Battle of the Ch'ongch'on River

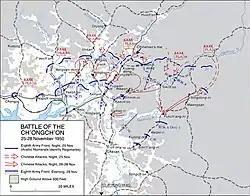
A map showing a front line with the UN labeled in blue and the Chinese in red. Multiple red arrows crossed over the front line on the map's right side

Acting on MacArthur's instructions, General Walton Walker of the Eighth Army started the Home-by-Christmas Offensive at 10:00 on November 24, 1950. With a reconstituted ROK II Corps placed on the Eighth Army's right flank, the advance was led by US I Corps to the west, US IX Corps in the center and ROK II Corps to the east. The three UN Corps advanced cautiously in a continuous front line in order to prevent more ambushes similar to the PVA First Phase Campaign, but the lack of manpower stretched the UN forces to the limit. Except for the strong PVA resistance against ROK II Corps, the Eighth Army met little opposition, and the line between Chongju to Yongwon was occupied on the night of the November 25.